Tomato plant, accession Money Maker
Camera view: horizontal (90 deg, fisheye); turntable rotation: 0 degrees
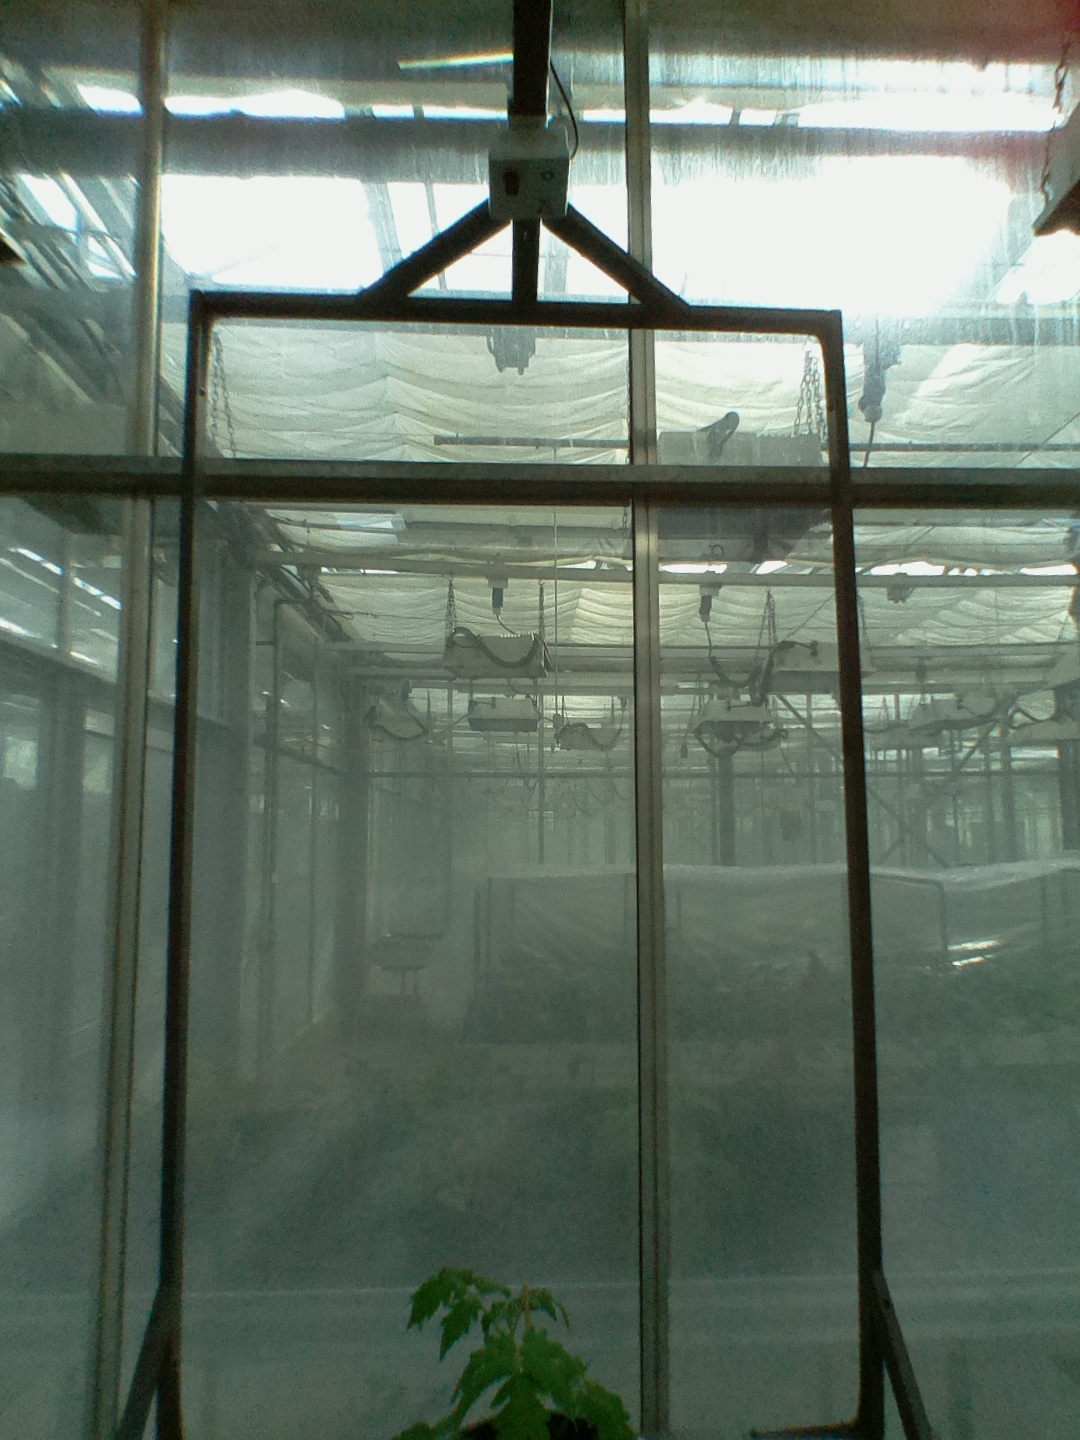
BBCH growth stage 13: 6 of true leaves visible